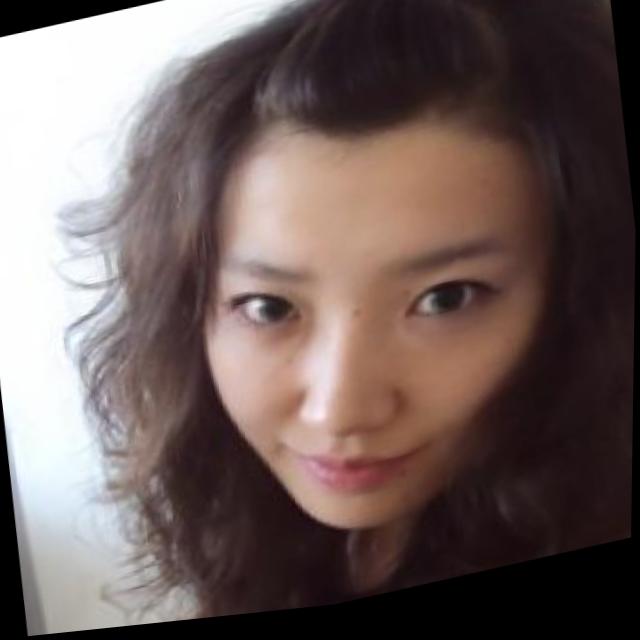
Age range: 21-44